Samford railway station

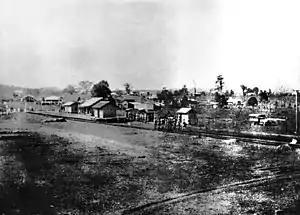
During World War 2

Samford railway station was a railway station in Samford, City of Moreton Bay, Queensland, Australia. It was located to the west of Station Street within the present-day John Scott Park.